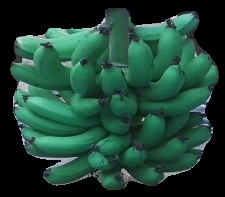
Variety: pachbale
Grade: grade3